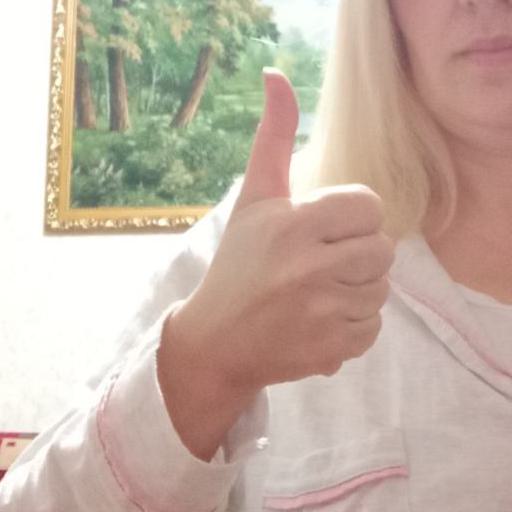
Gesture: like